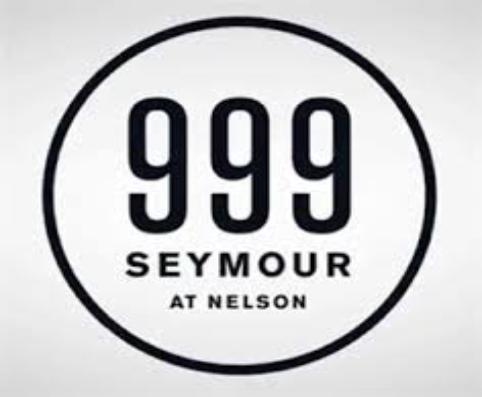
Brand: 999
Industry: Medical